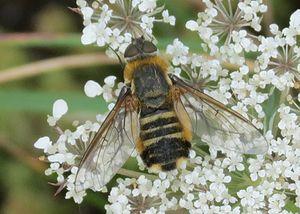
Villa est un genre d'insectes diptères brachycères, des mouches appartenant à la famille des Bombyliidae.